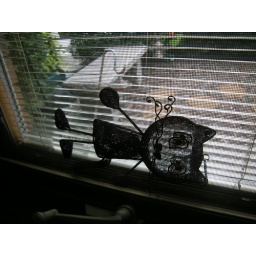
He sadly fell down in between the window and screen and needed a rescue.